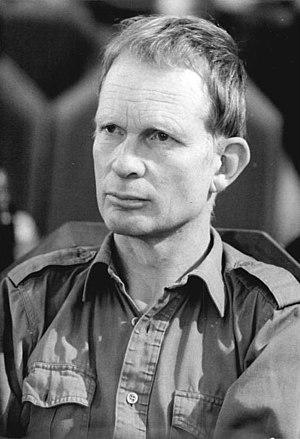
Klaus Schlüter, né le 24 juillet 1939 à Hof Jörnstorf, près de Neubukow est un homme politique est-allemand. Il est brièvement ministre sans portefeuille en 1990. Il est le fondateur et longtemps le président de la Ligue verte.